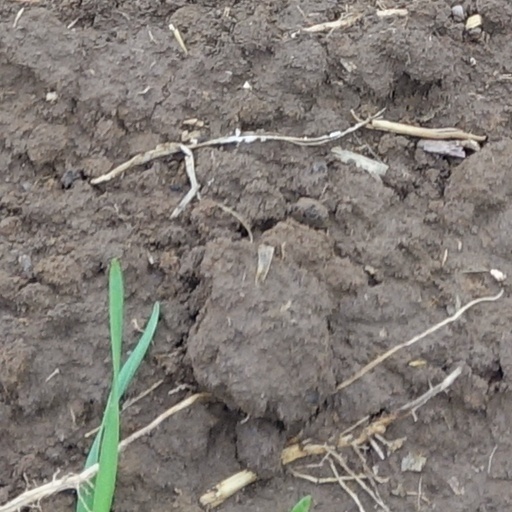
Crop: wheat